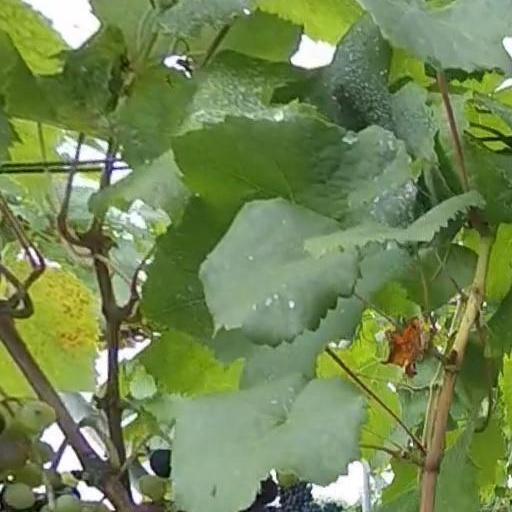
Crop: grape